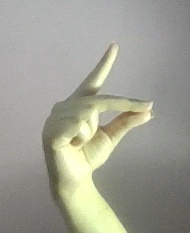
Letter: ta